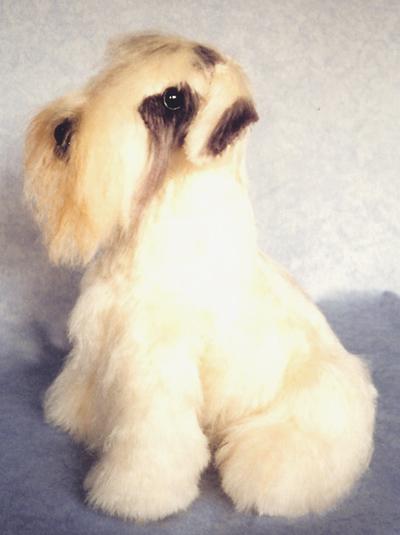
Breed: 211-n000058-Sealyham_terrier